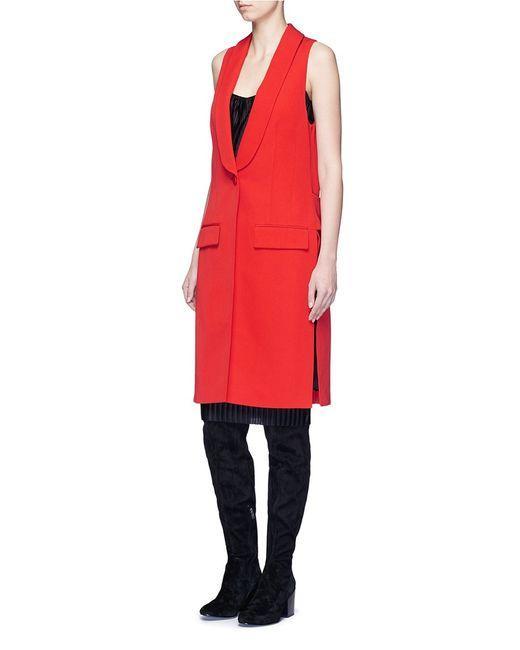
damen rote Longline ärmellose Weste Fake Flaps Polyester